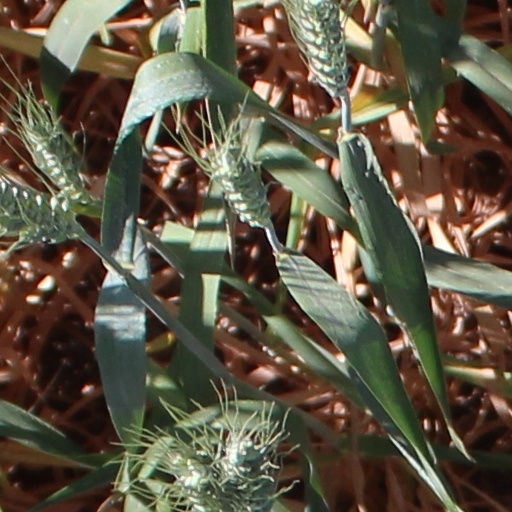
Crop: wheat